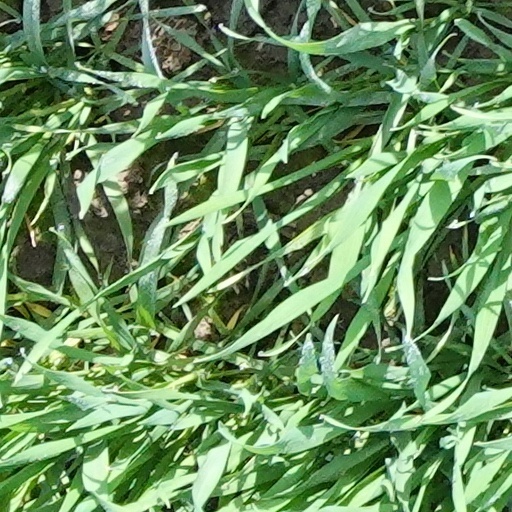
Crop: wheat